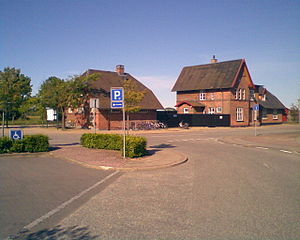
Kolind Station
Kolind Station
Kolind Station
Kolind Station er en letbanestation og tidligere jernbanestation på Grenaabanen, der ligger i Kolind på Djursland.